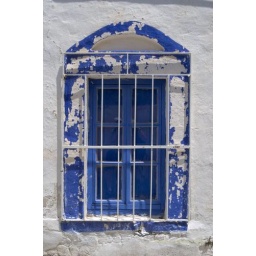
This blue window is in the Turkish resort of Bodrum